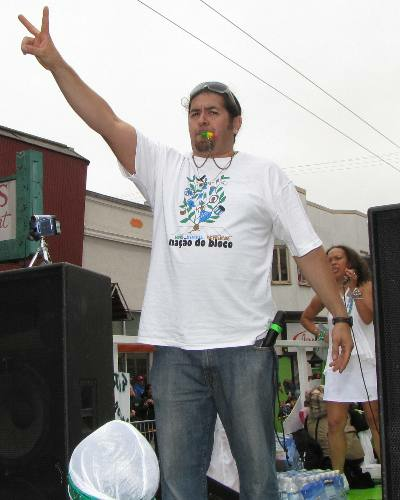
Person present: Yes